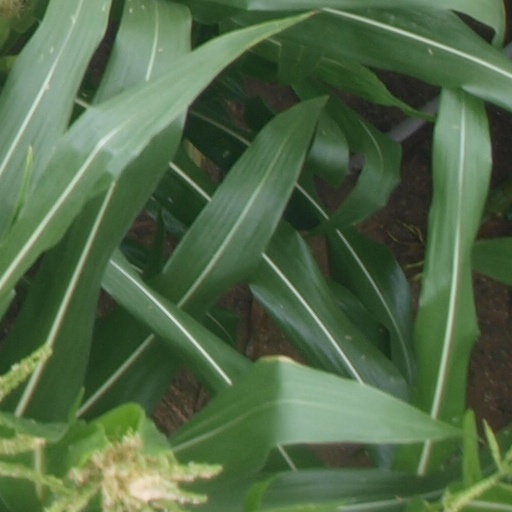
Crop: maize; corn